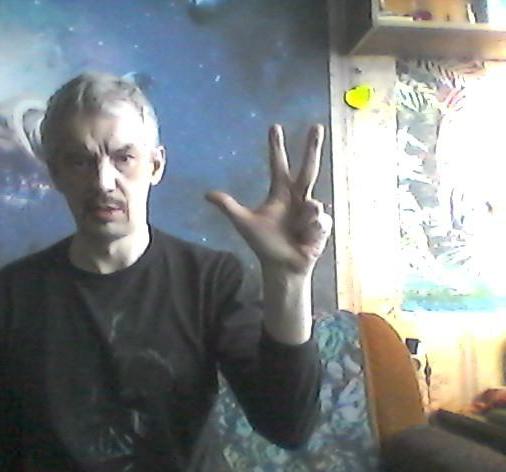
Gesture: three2